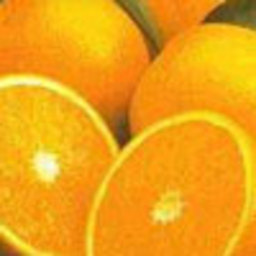
Label: peels